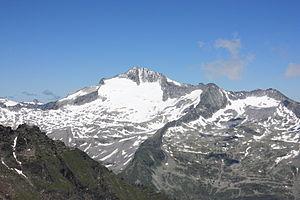
Le sommet Hochalmspitze dans le massif de Hohe Tauern (vu depuis Reißeck)